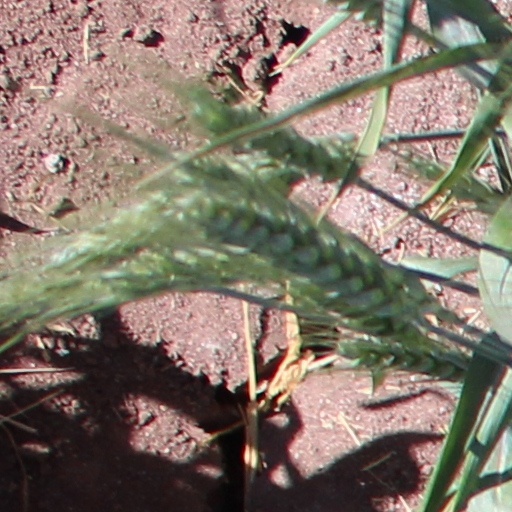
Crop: wheat